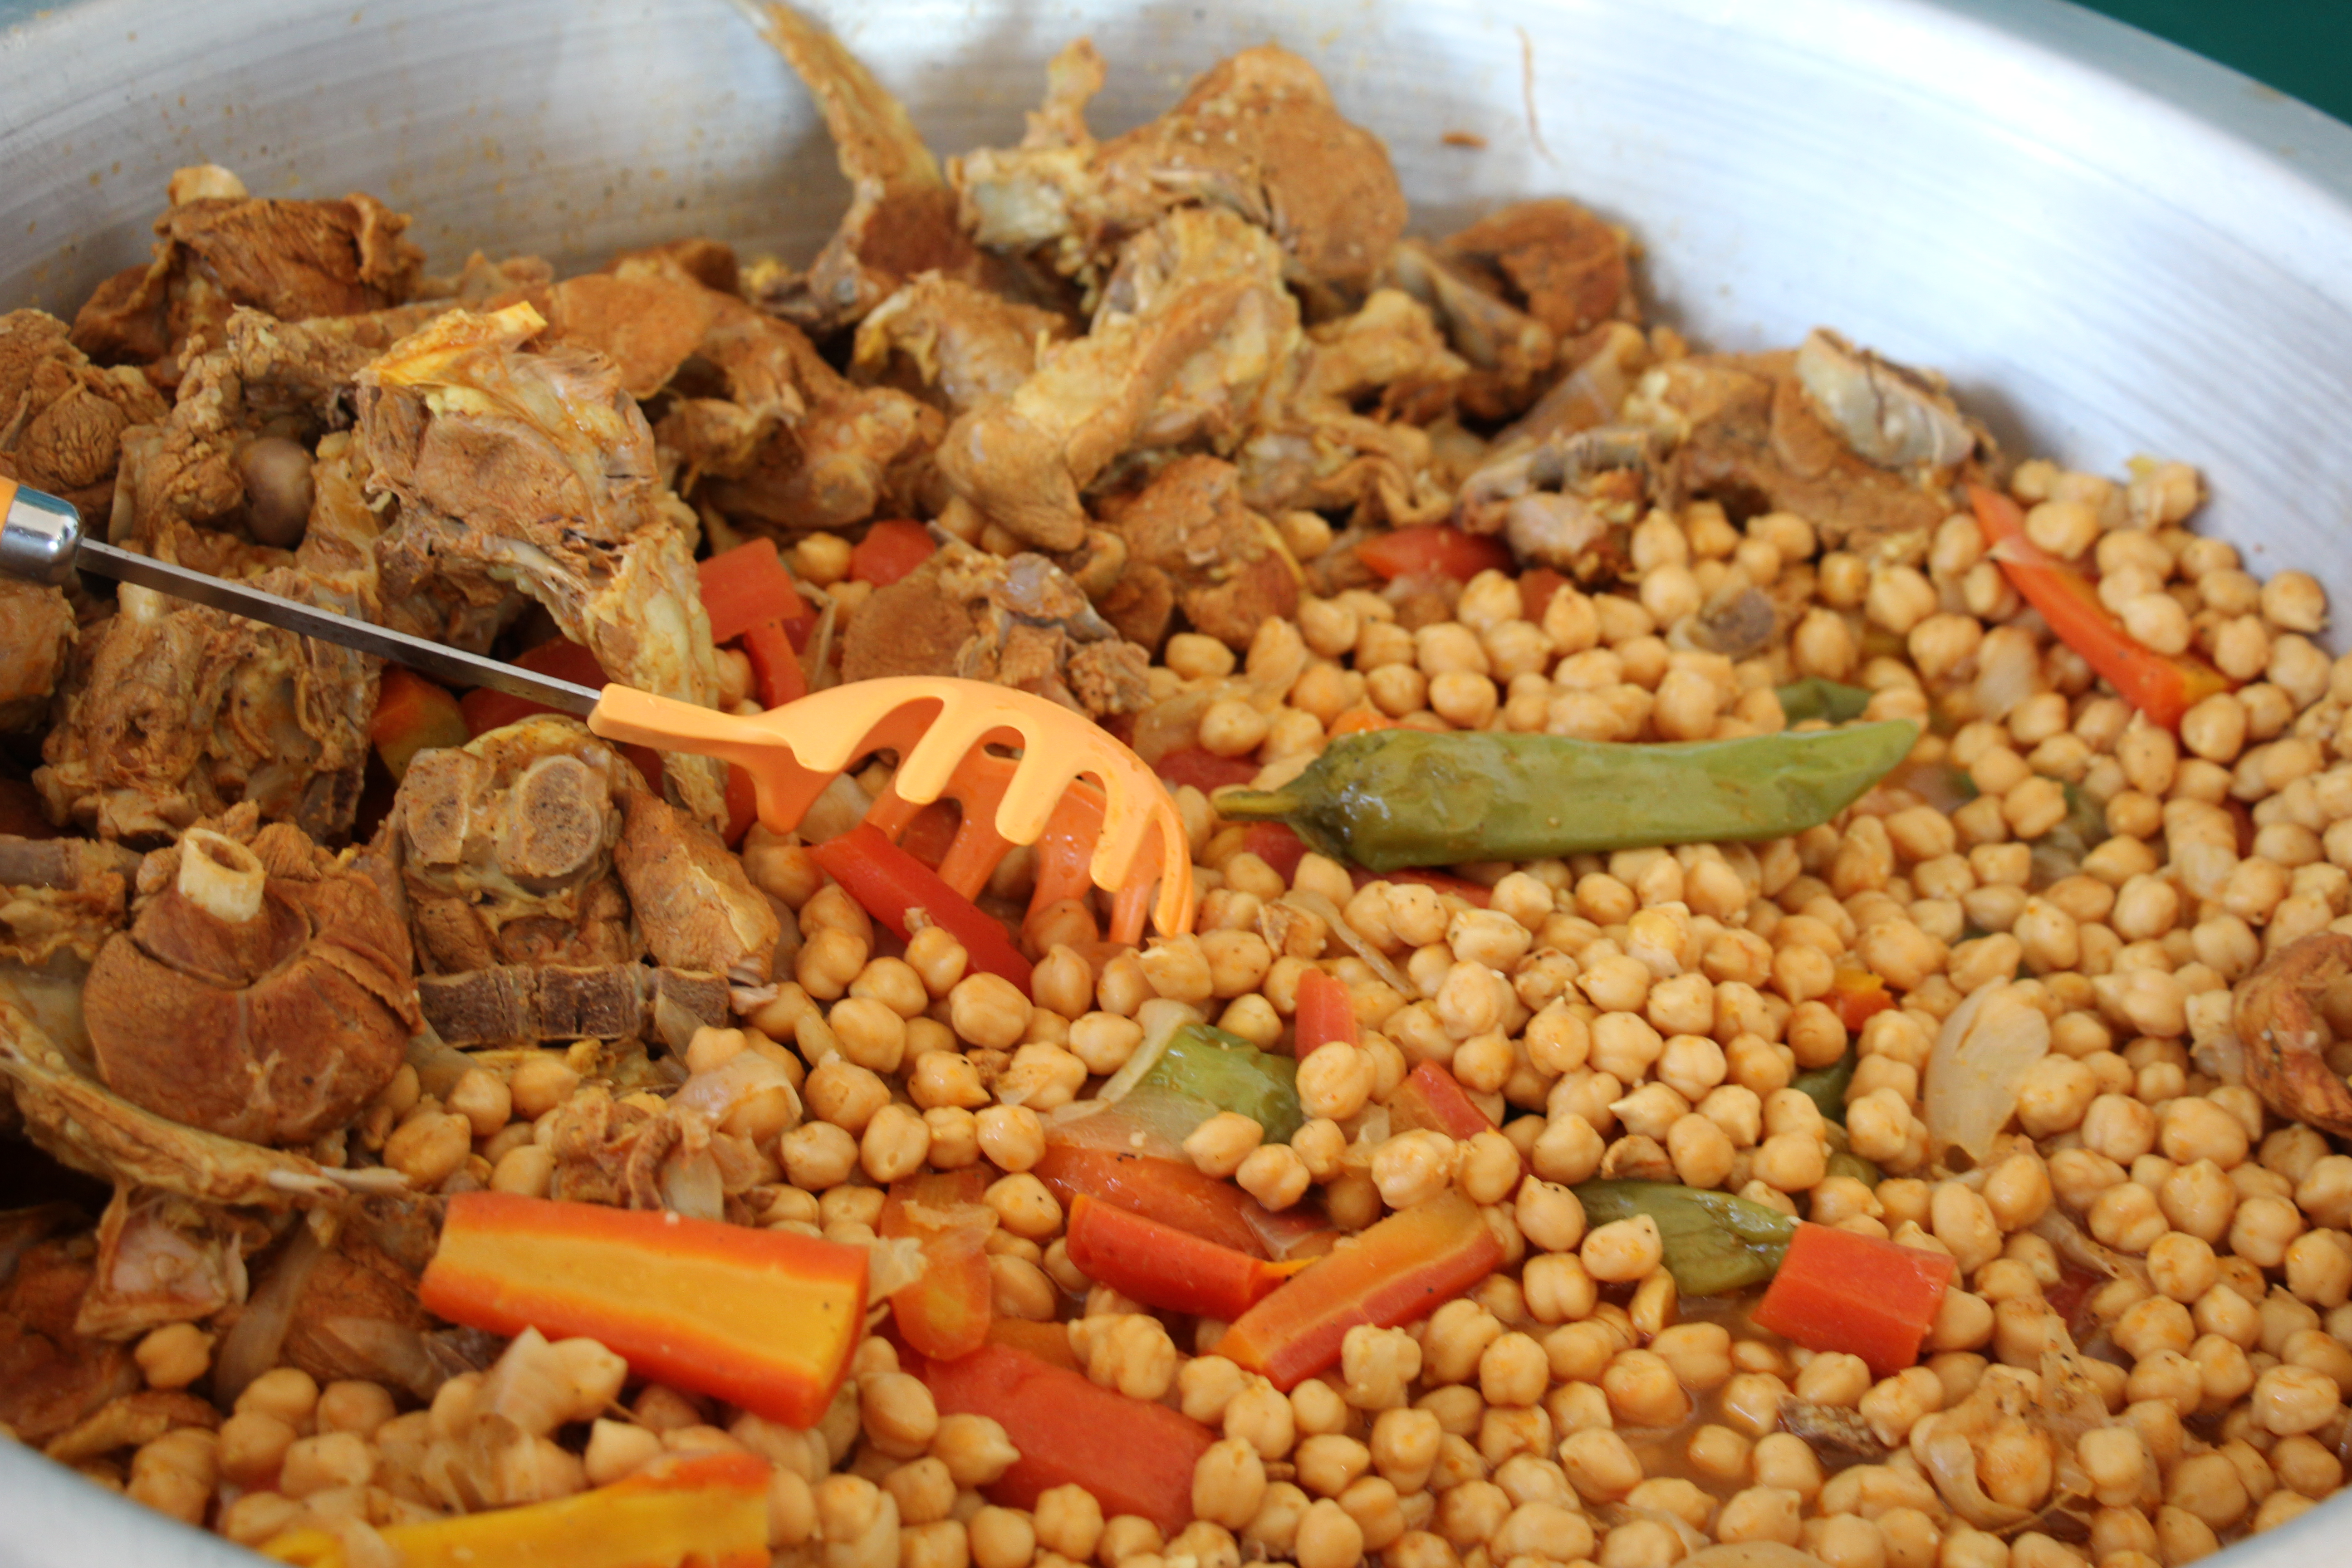
meal, food, produce, vegetable, ceramic, dessert, eat, cuisine, cheese, cook, noodles, tomatoes, quiche, court, baking dish, scalloped, lasagna, cottage pie, ceramic mould, ingredient, mixture, gravel, bowl, pebble, legume, recipe, Food group